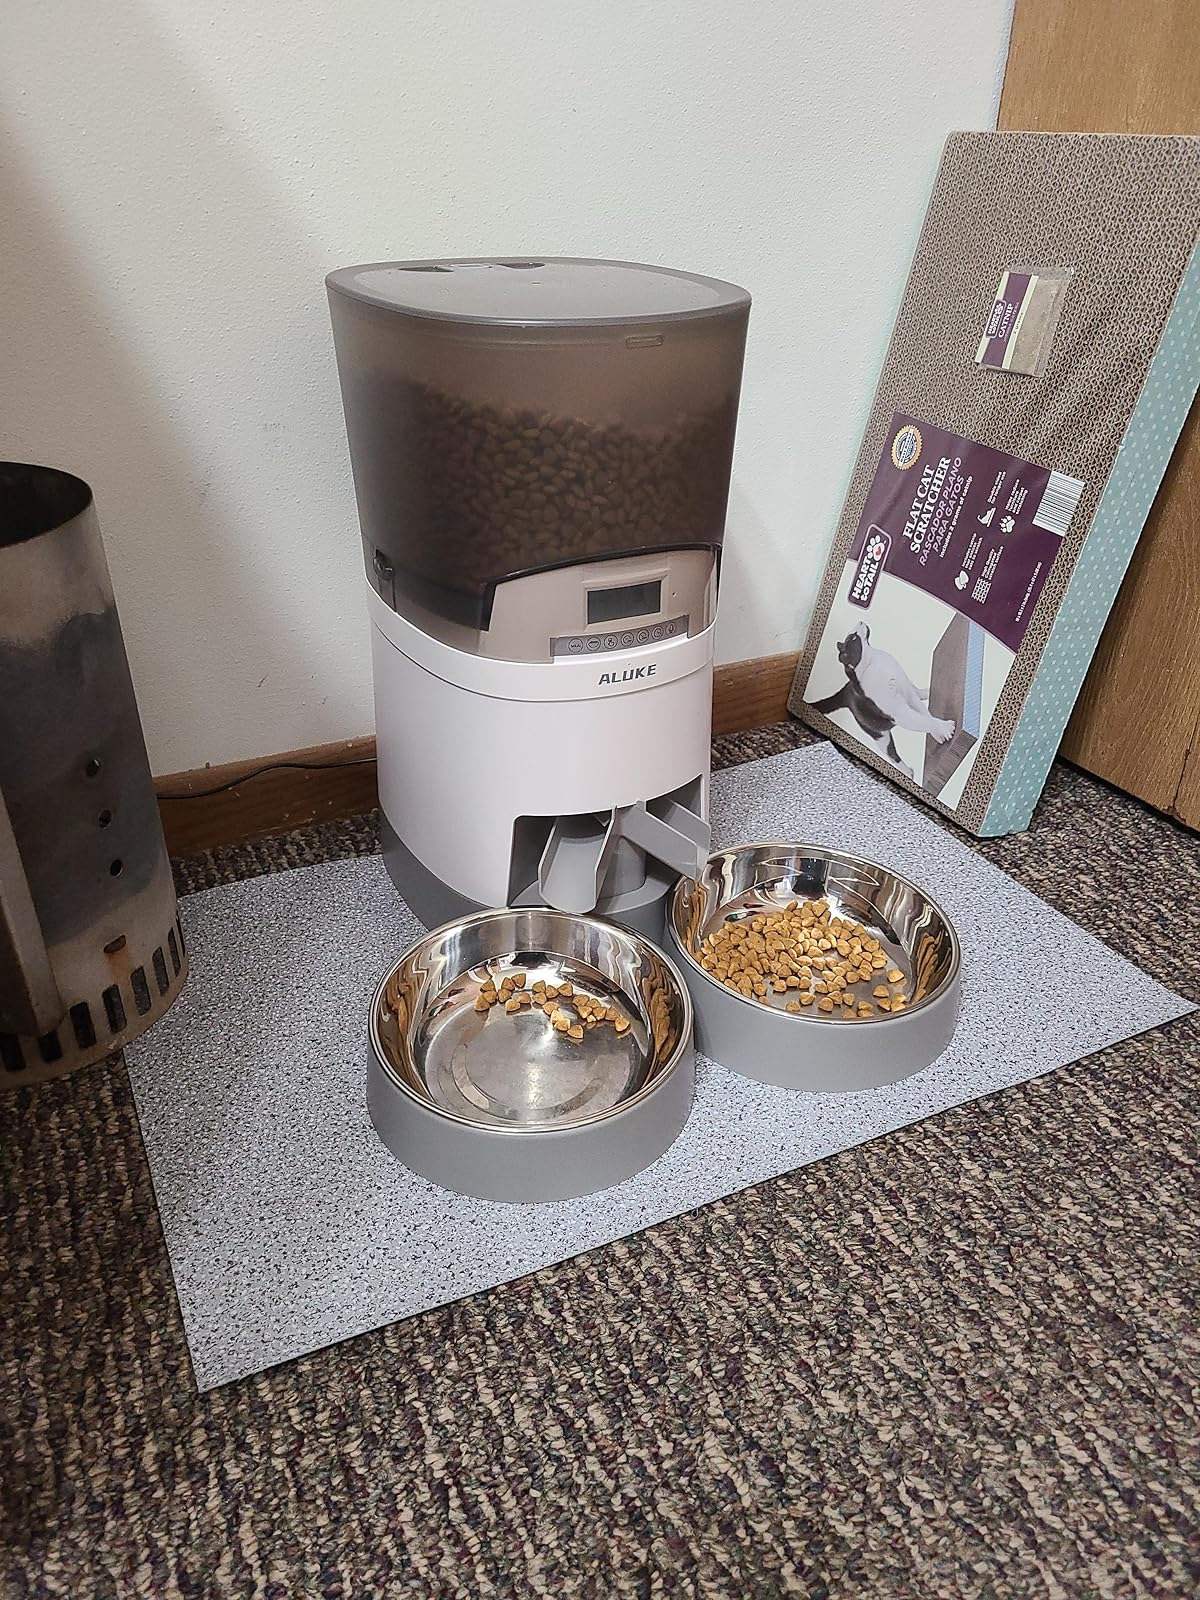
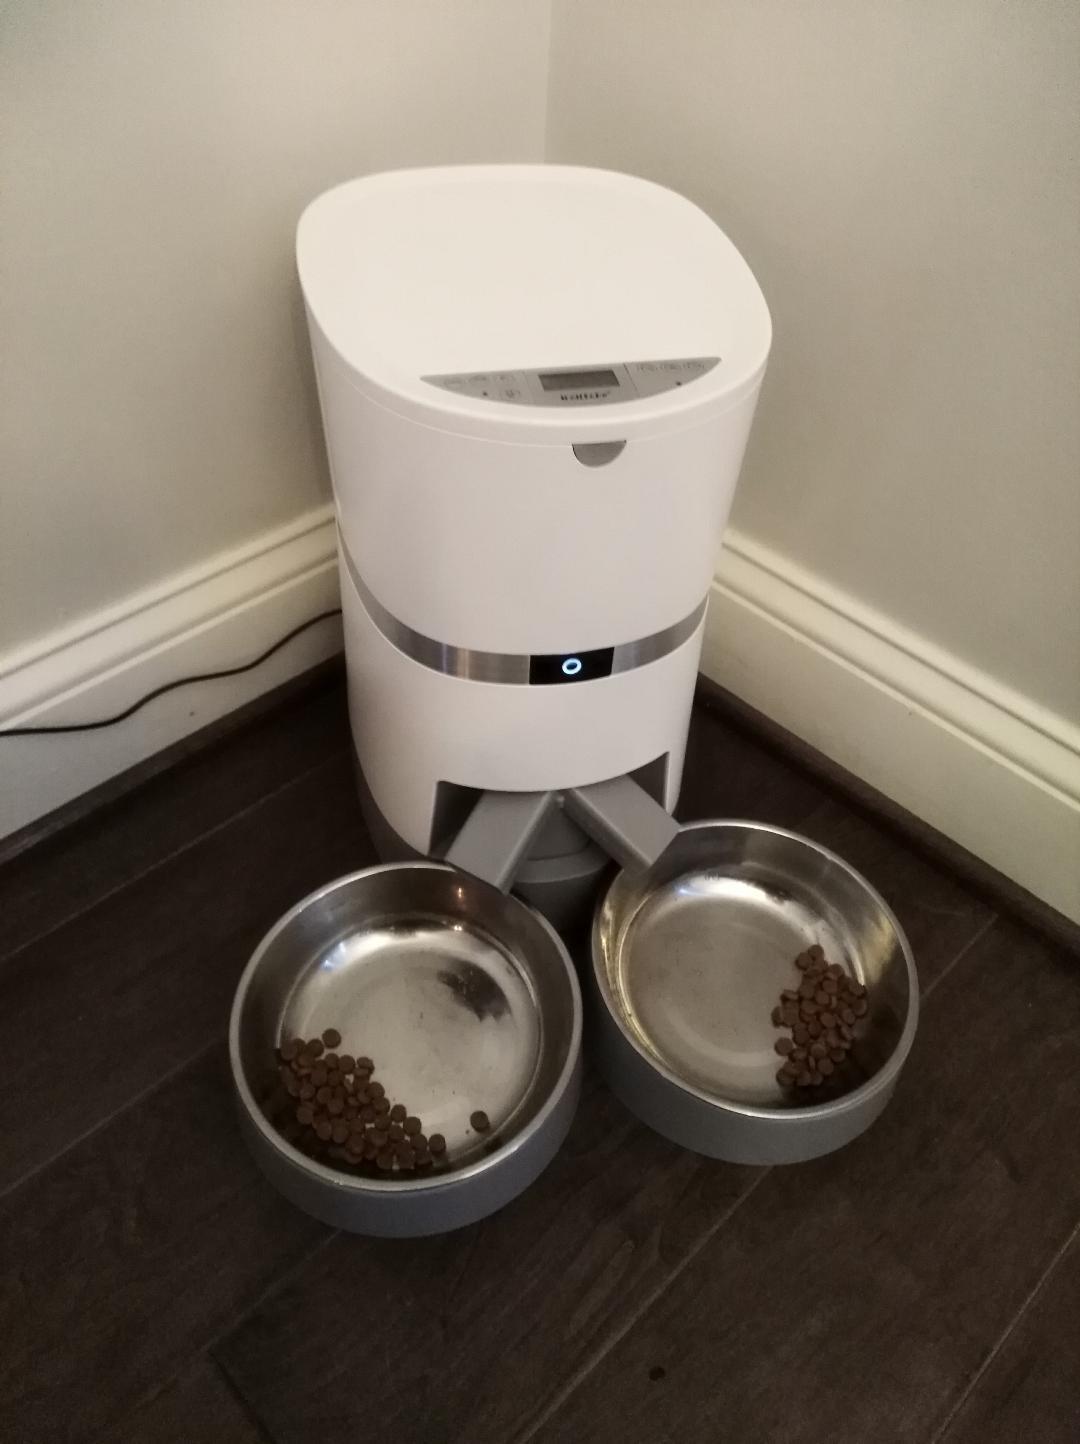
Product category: items_feeder
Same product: no